Sonia Olschanezky

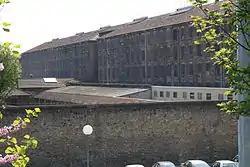
Fresnes Prison

In May 1940, France was invaded by the German Army. After the French surrender, the new leader, Henri-Philippe Petain, cooperated in the persecution of the Jews in the country.